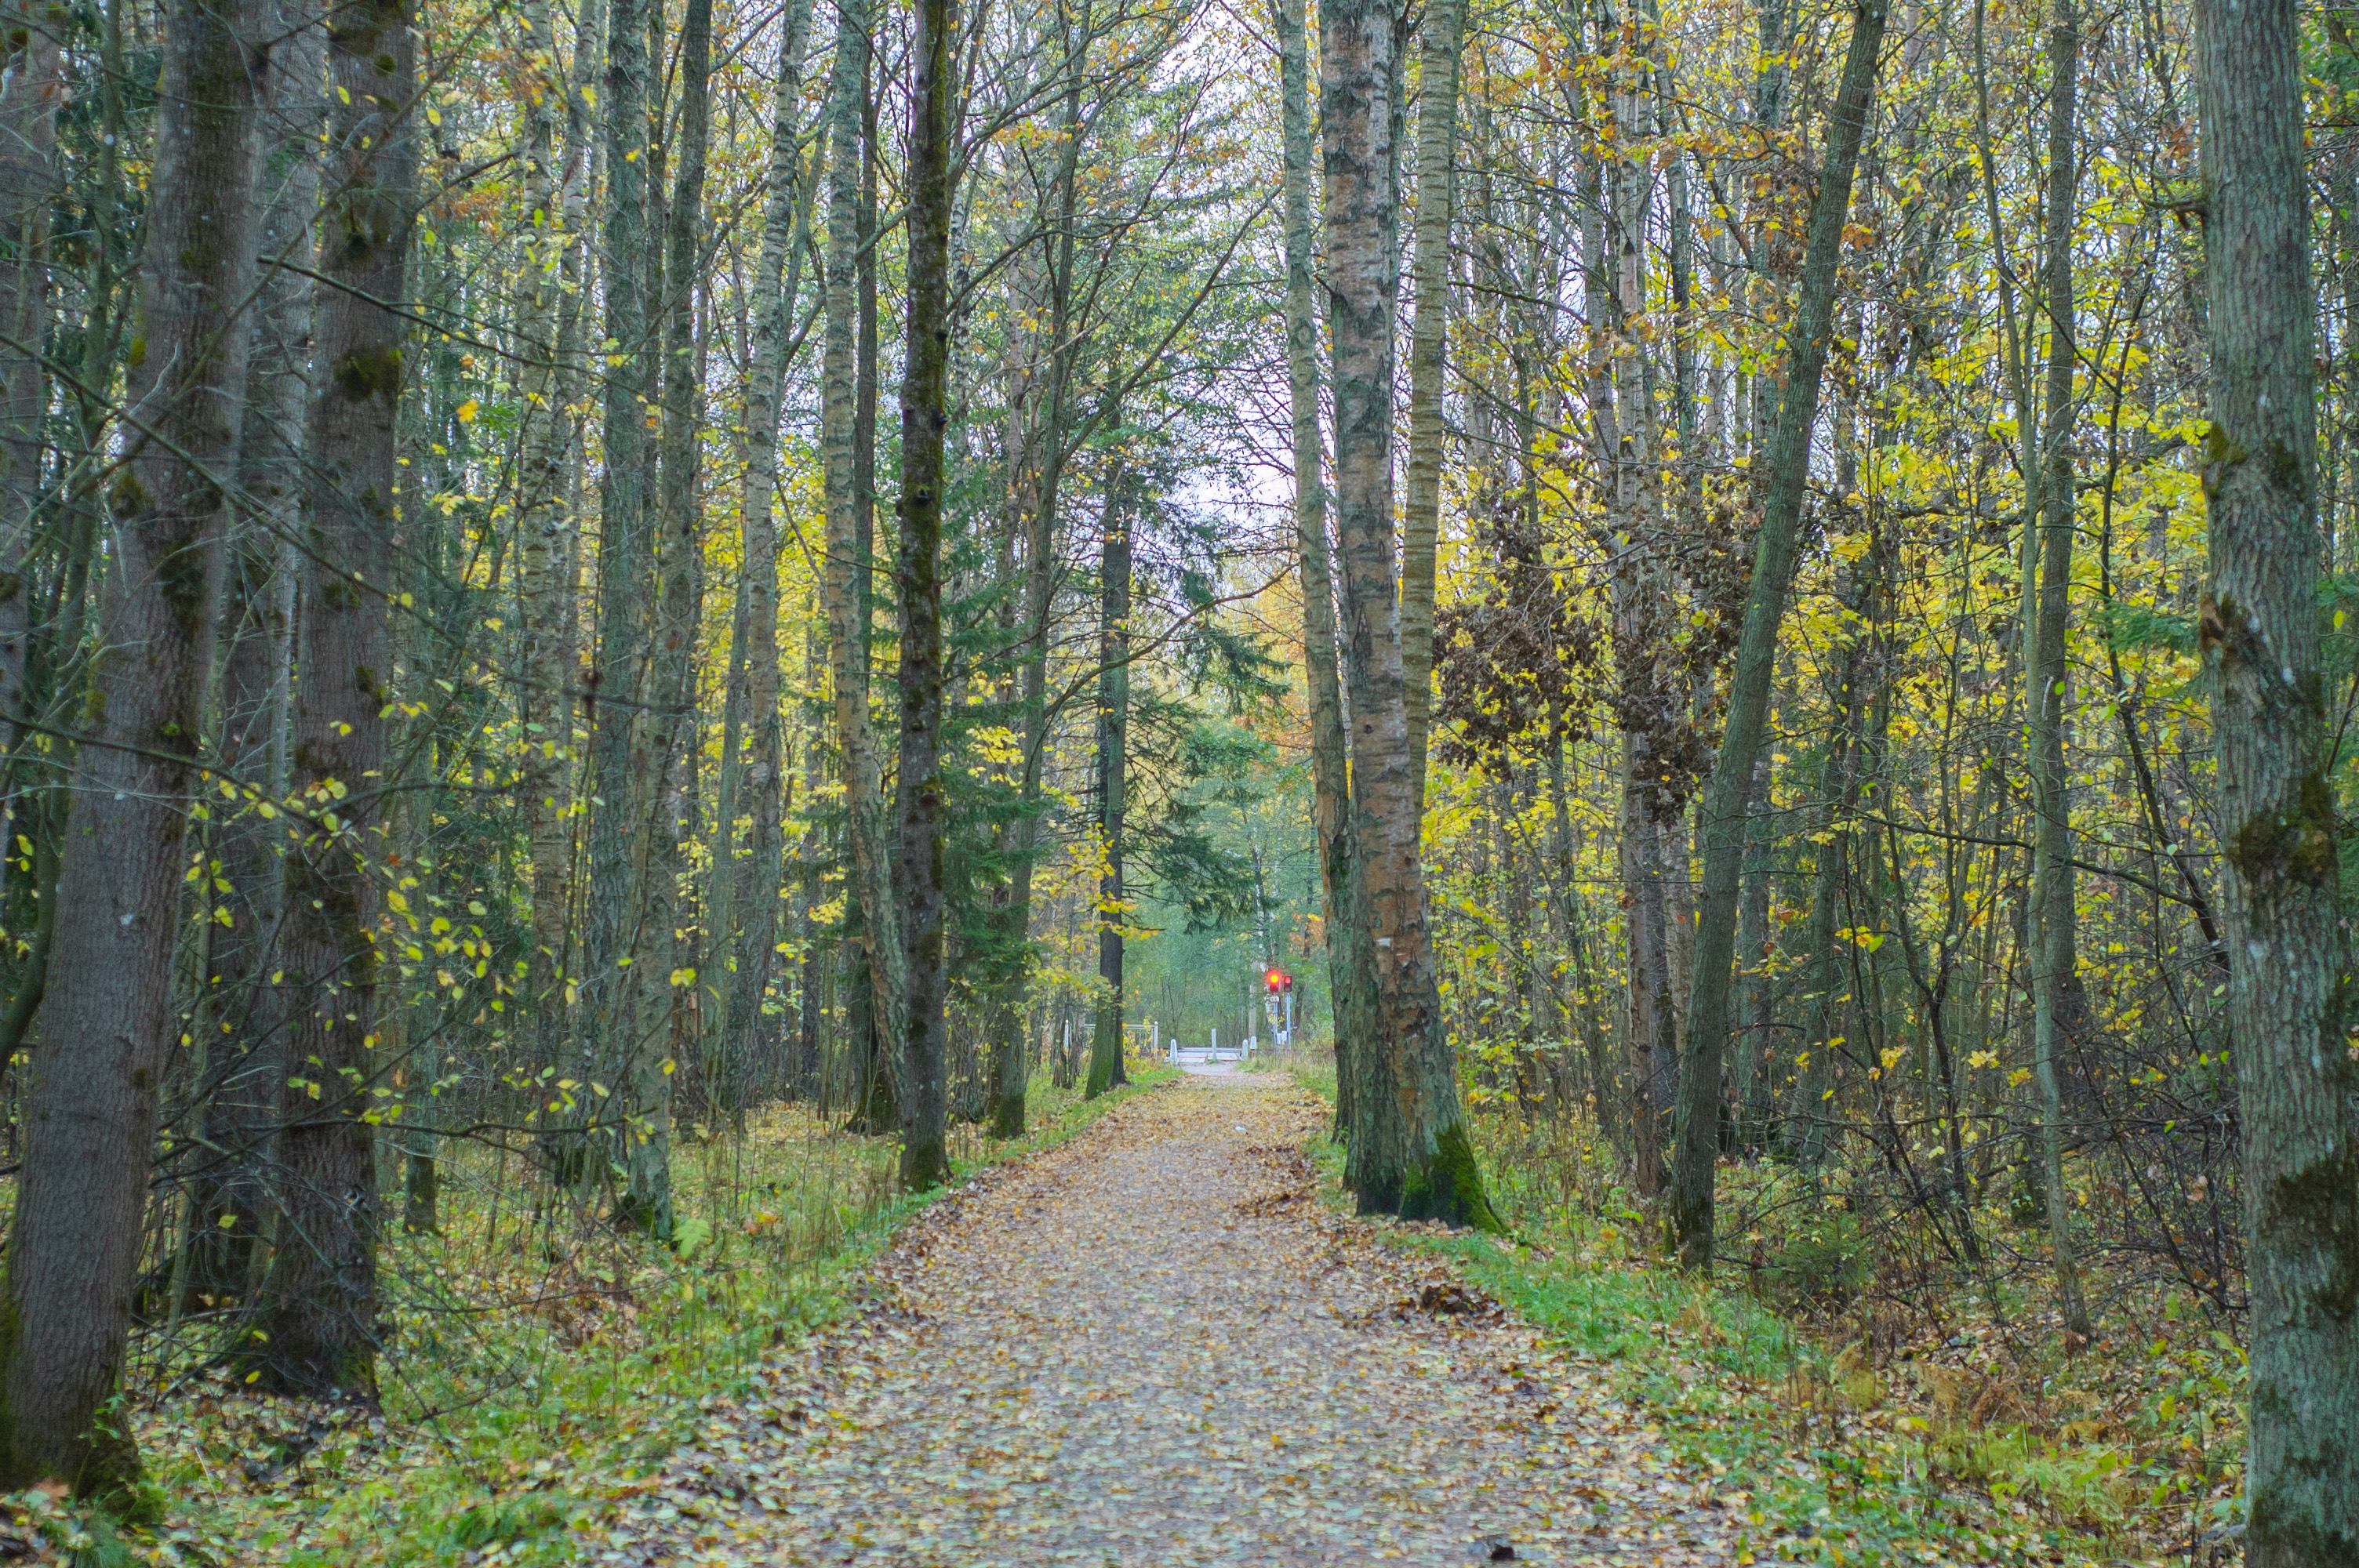
image, tree, forest, natural environment, woodland, natural landscape, nature reserve, Northern hardwood forest, leaf, trail, biome, woody plant, temperate broadleaf and mixed forest, grove, plant, old growth forest, road, autumn, temperate coniferous forest, thoroughfare, path, spruce fir forest, grass, wood, tropical and subtropical coniferous forests, infrastructure, sunlight, deciduous, trunk, spring, state park, dirt road, branch, valdivian temperate rain forest, landscape, national park, nonbuilding structure